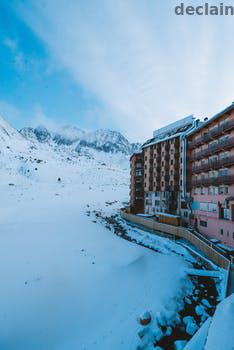
Label: Watermark